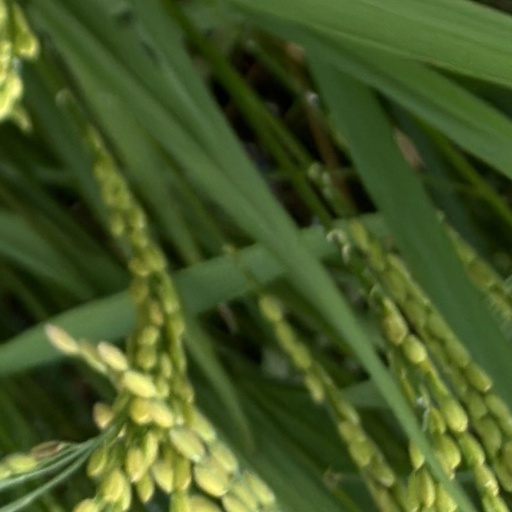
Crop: rice